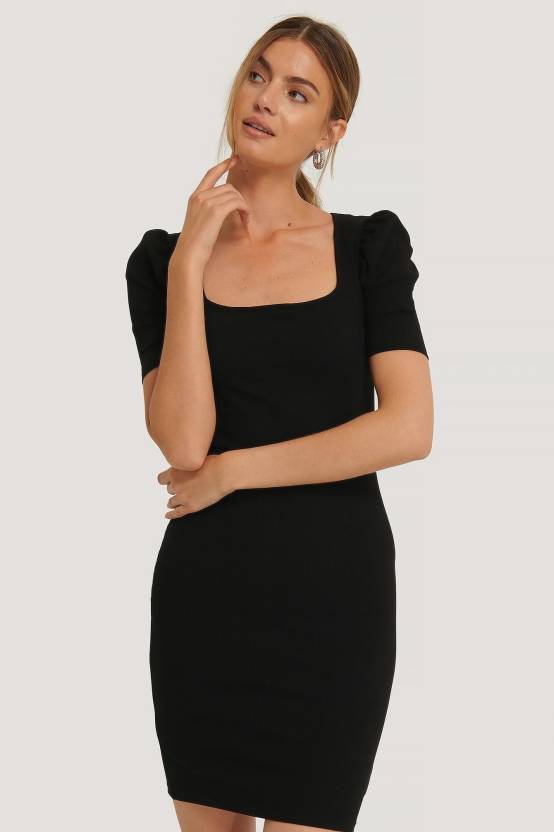
Product: Women Bodycon Black Dress
Price: ₹499
Colors: Black
Pattern: Solid